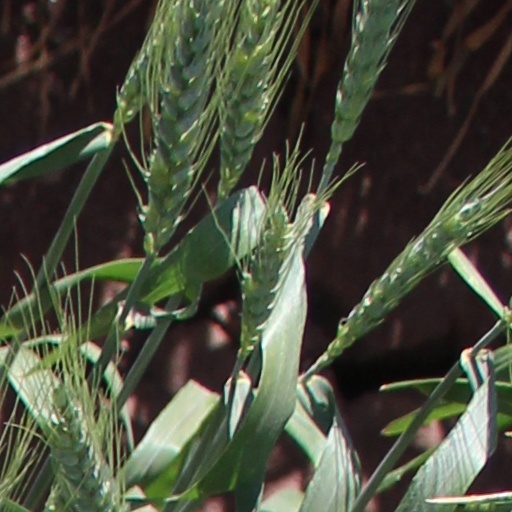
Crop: wheat